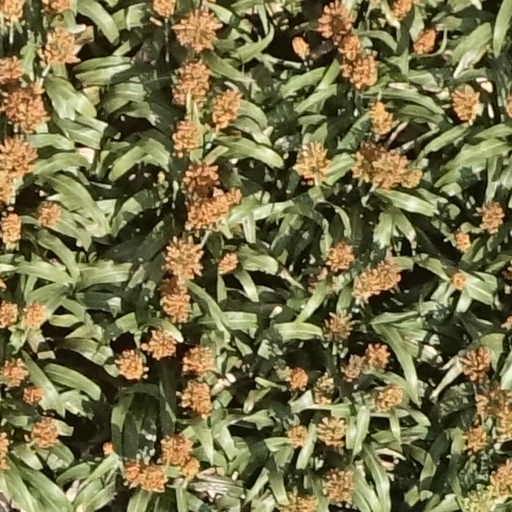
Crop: sorghum